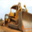
Label: tractor